Impeccable Henri

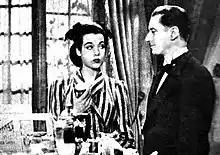
Marcelle Derrien and Claude Dauphin

Impeccable Henri (French: L'Impeccable Henri) is a 1948 French comedy film directed by Charles-Félix Tavano and starring Claude Dauphin, Marcelle Derrien and Félix Oudart. The film's sets were designed by the art director Robert-Jules Garnier.